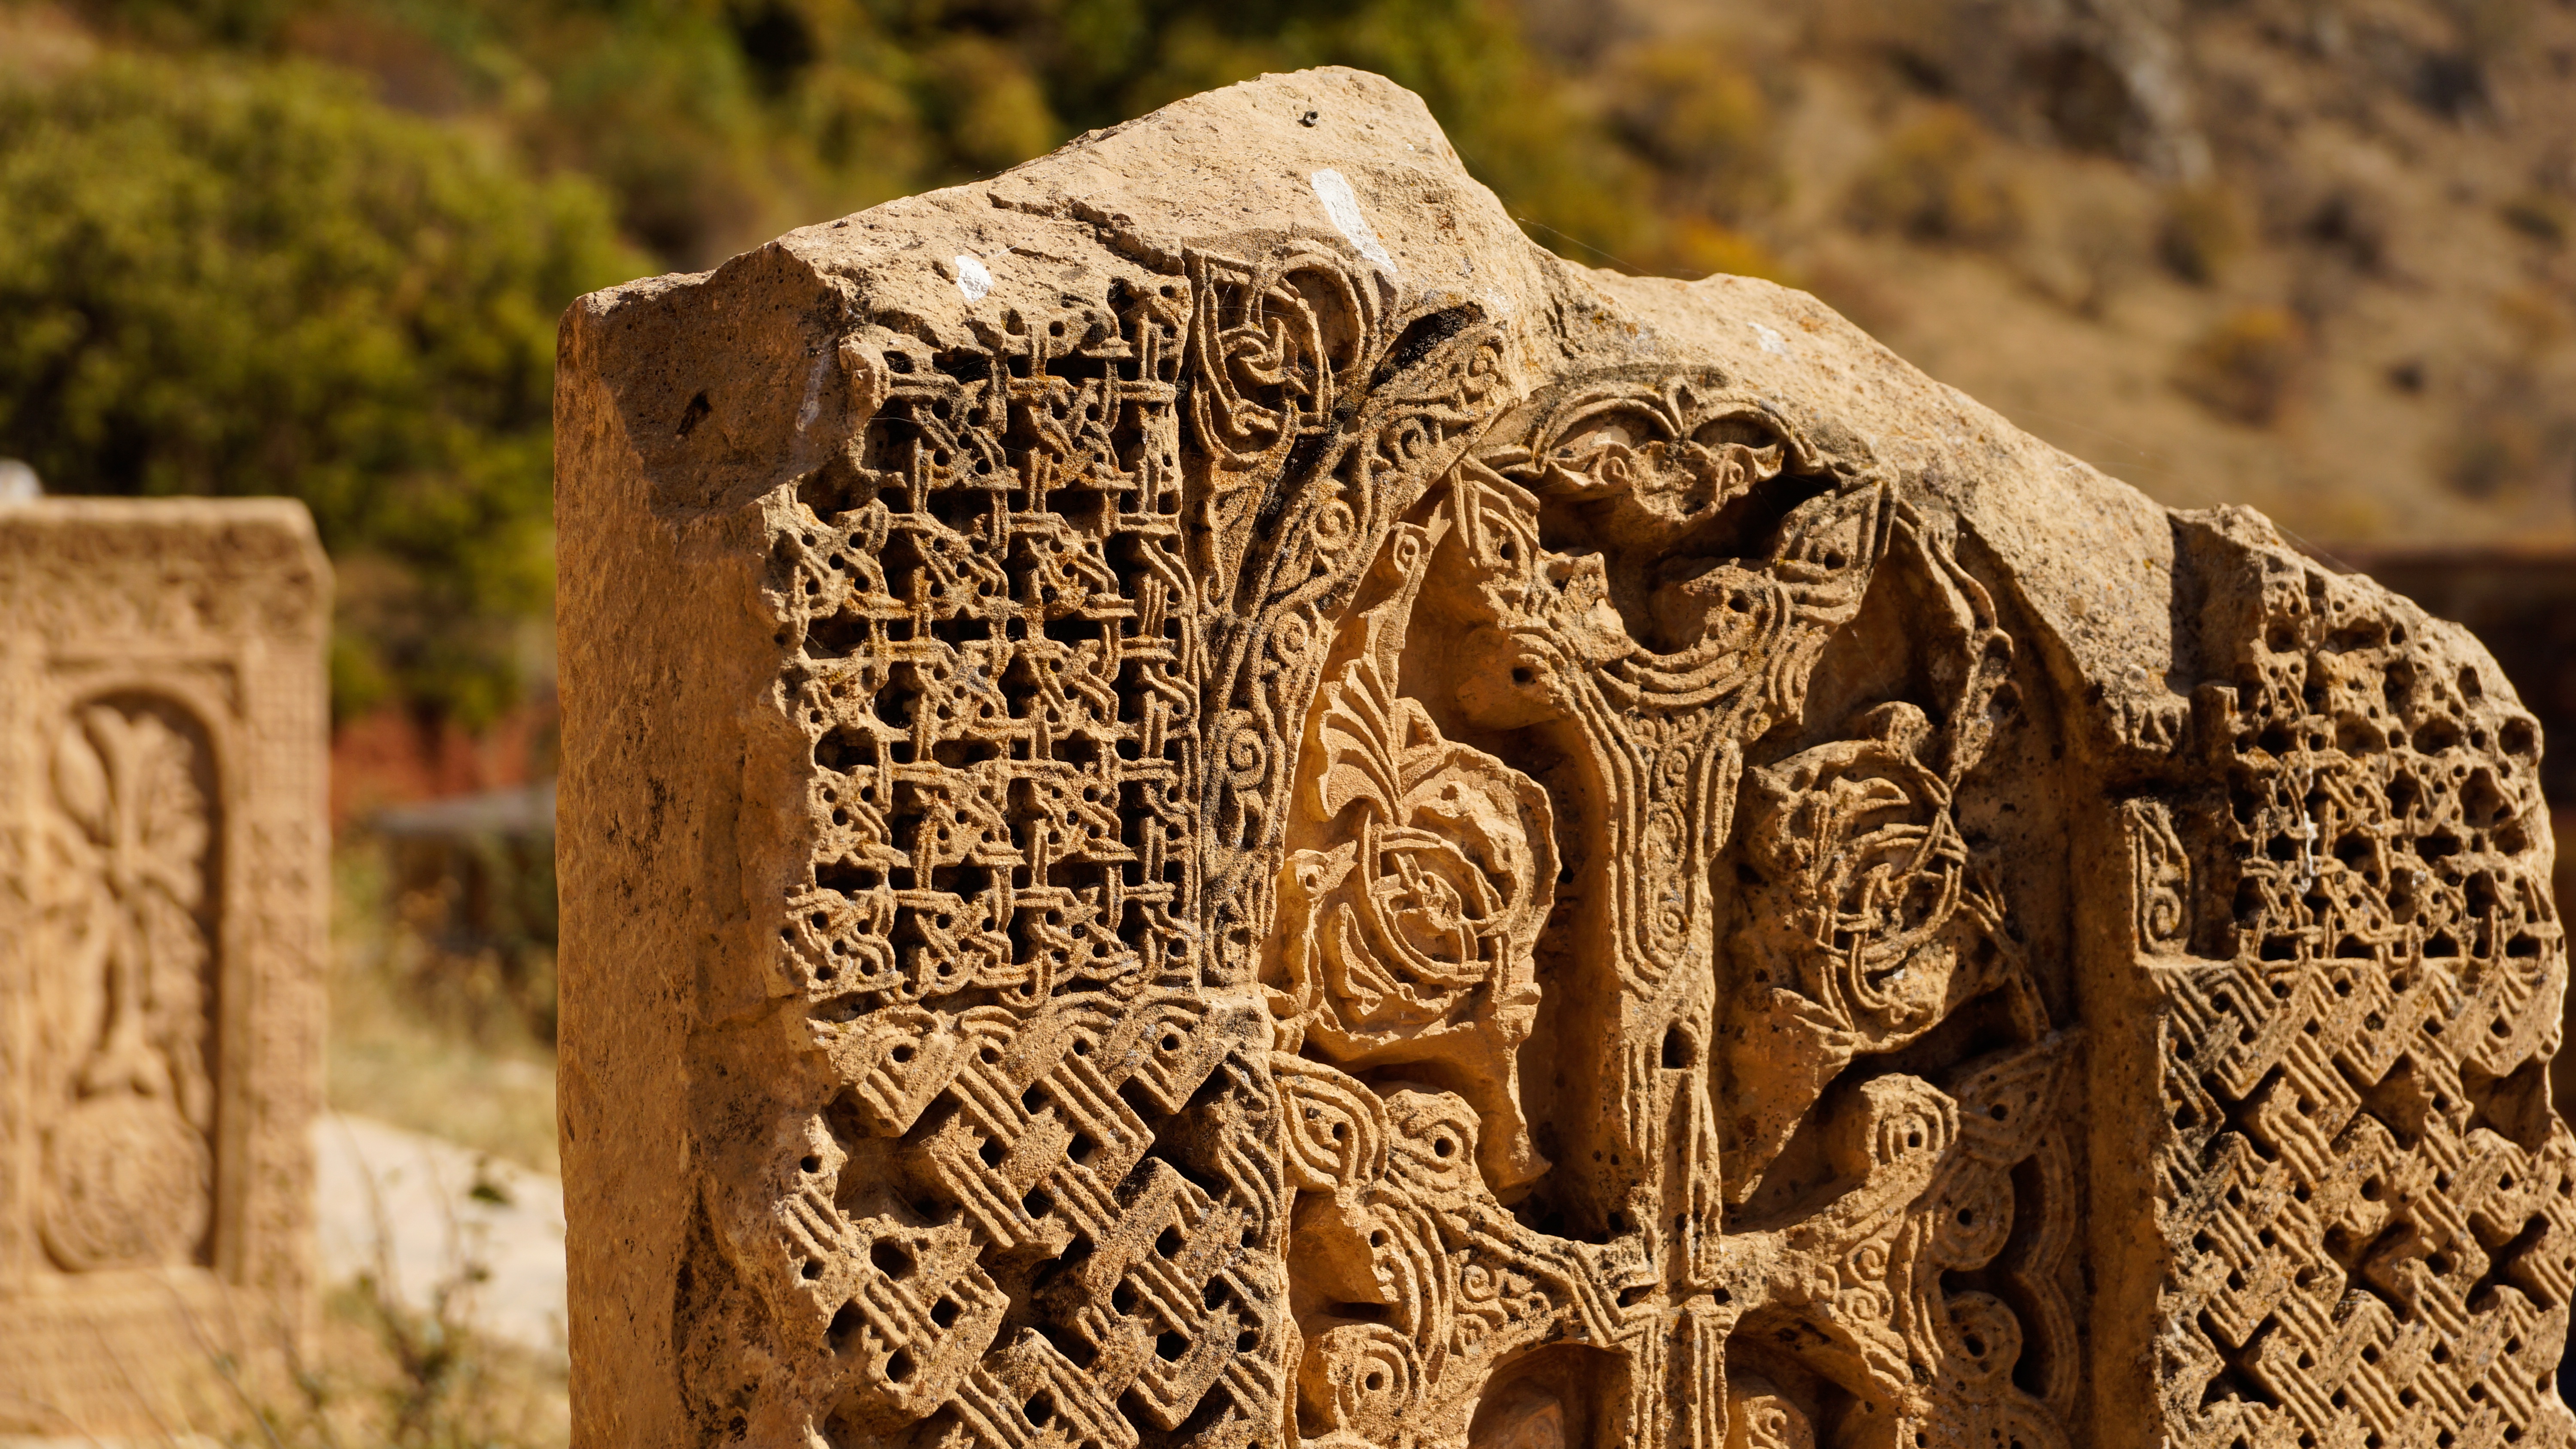
rock, architecture, wood, stone, monument, statue, religion, asia, ancient, christian, sculpture, religious, memorial, medieval, art, temple, ruins, monastery, carved, history, christianity, orthodox, carving, relief, armenia, armenian, khachkar, noravank, crossstone, stele, archaeological site, stone carving, ancient history